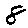
Label: 8